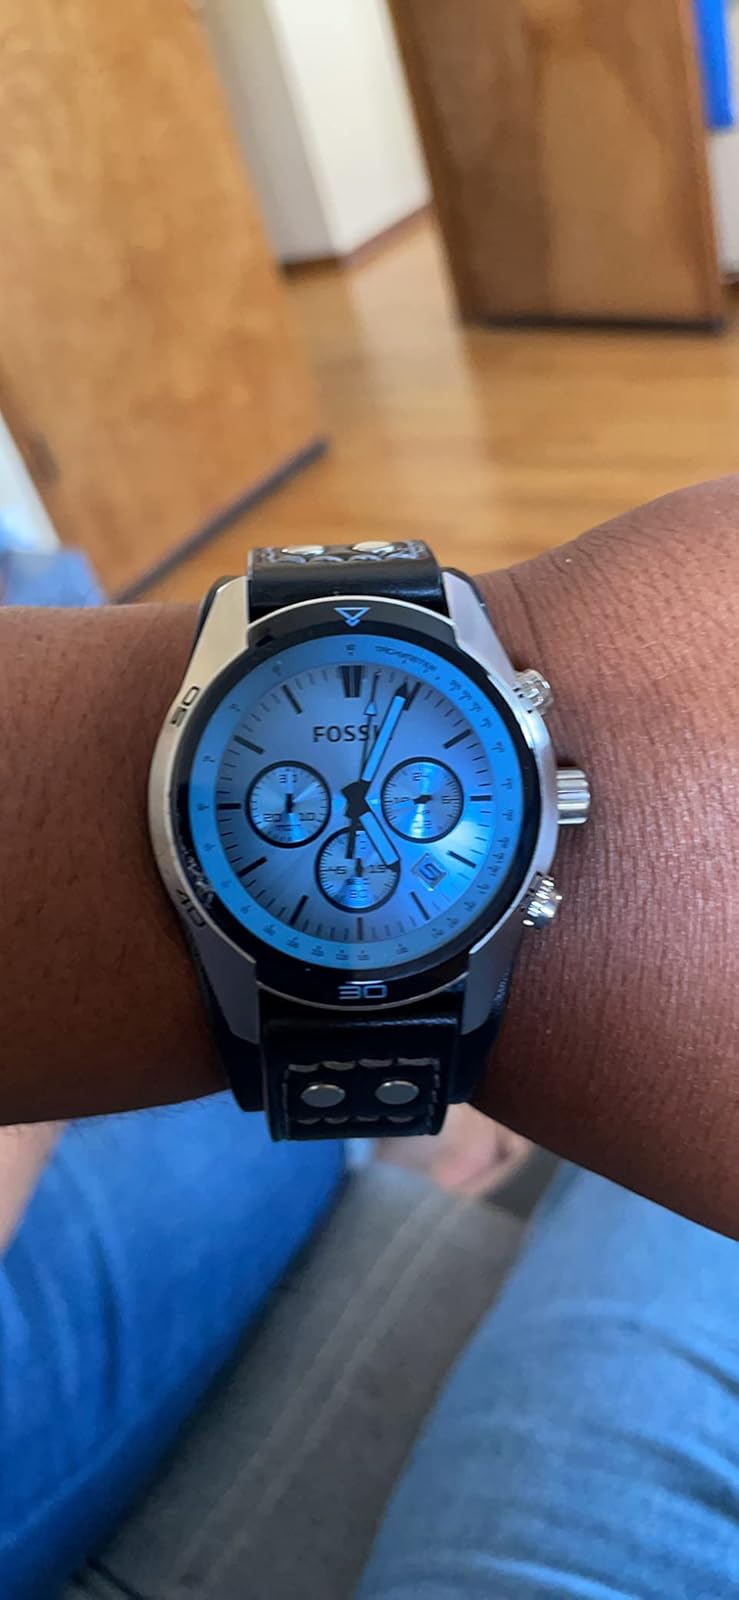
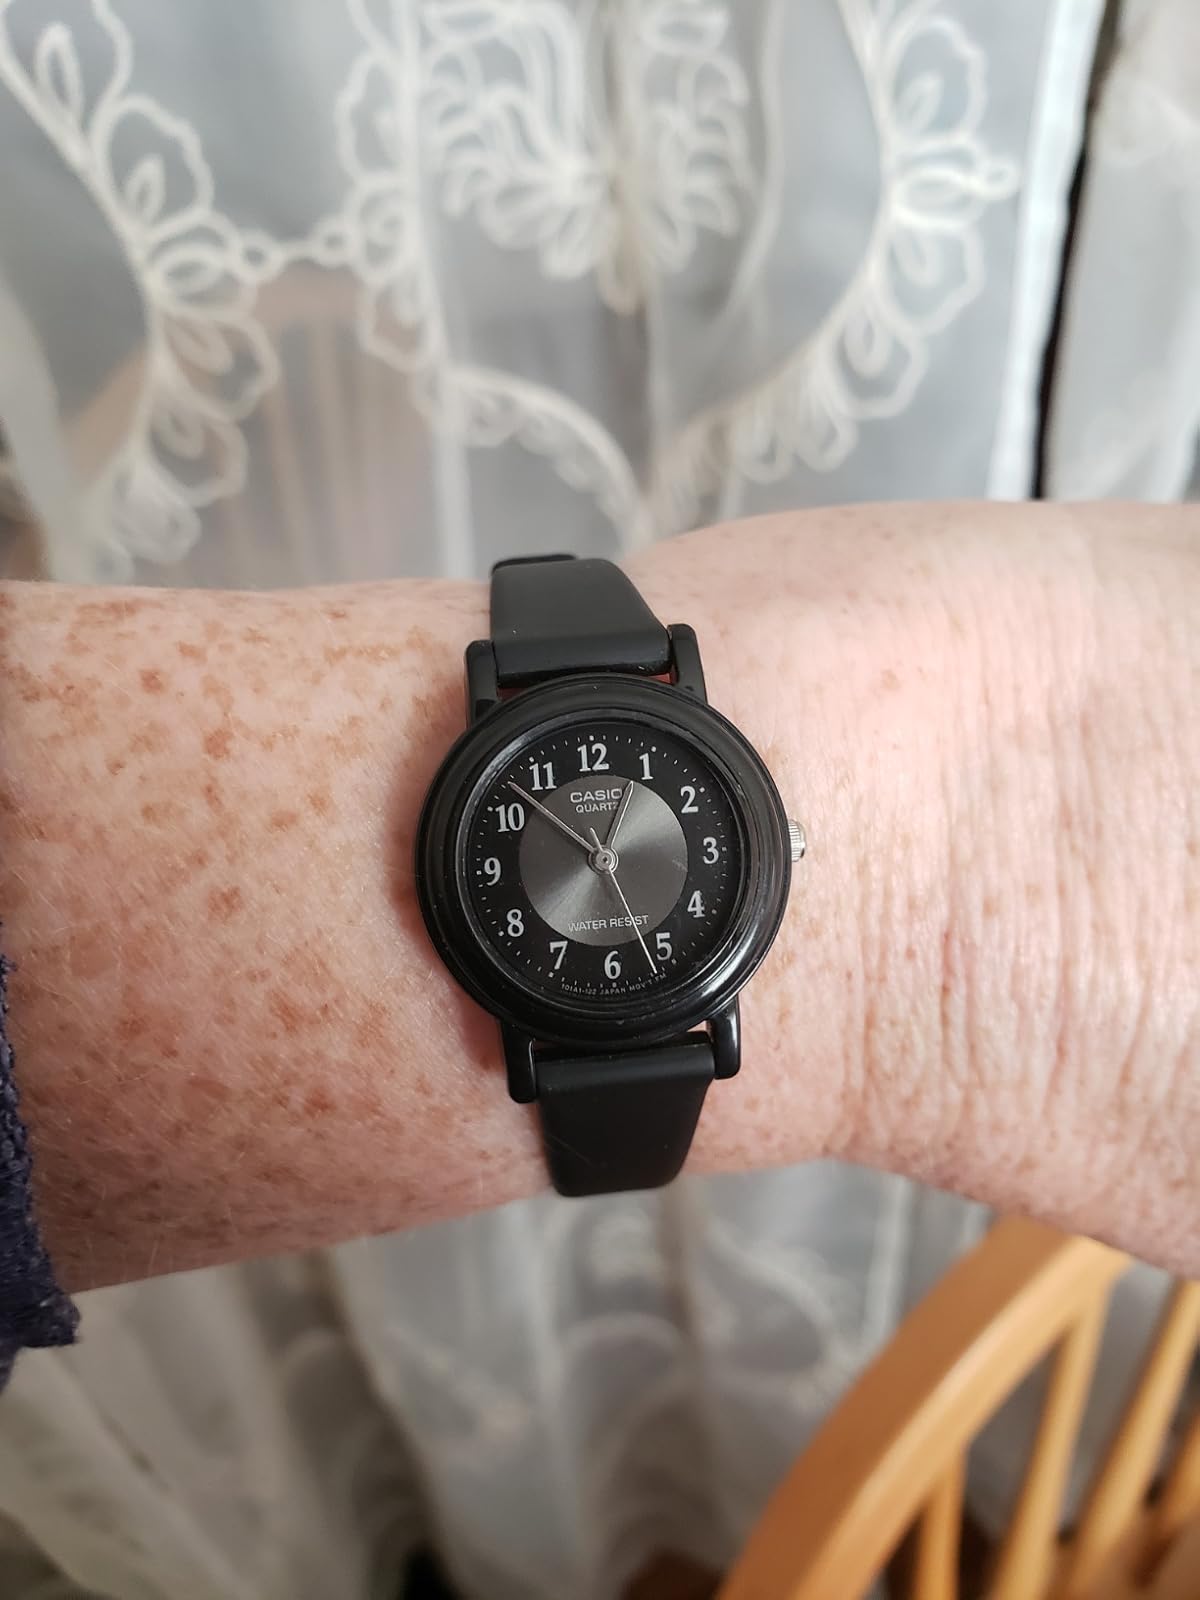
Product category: accessories_watch
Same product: no